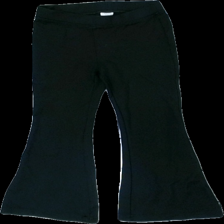
View: front
Type: Trousers
Category: Children
Brand: Lindex
Colors: Black
Material: 100% viscose
Cut: Regular
Size: 128
Season: All
Smell: Minor
Holes: Minor
Price range: 50-100
Recommended usage: Recycle